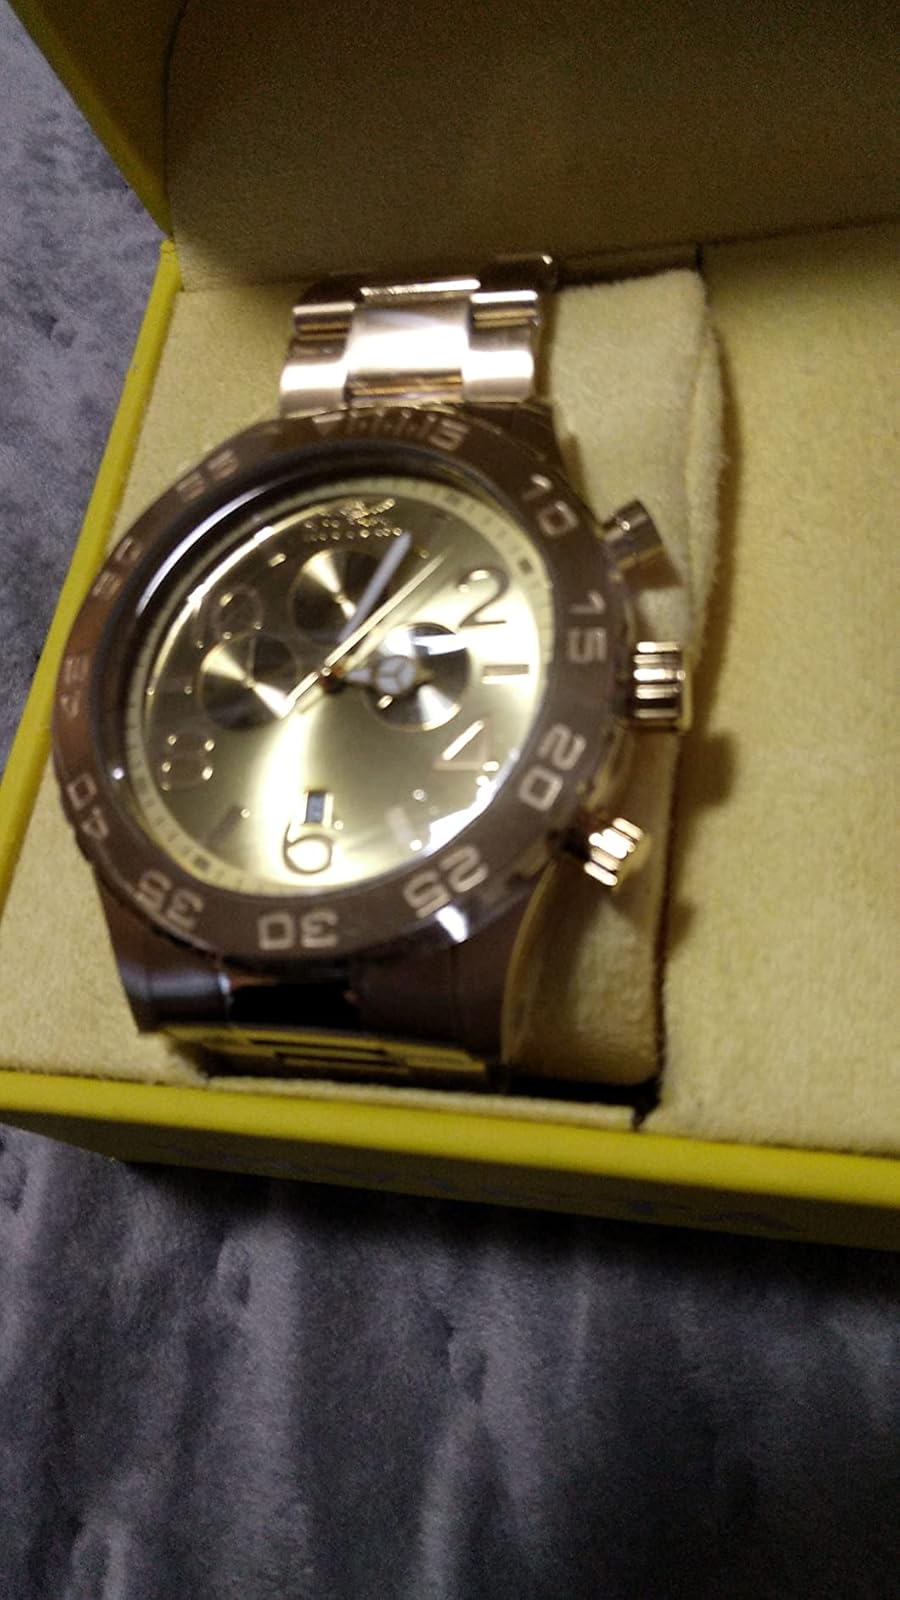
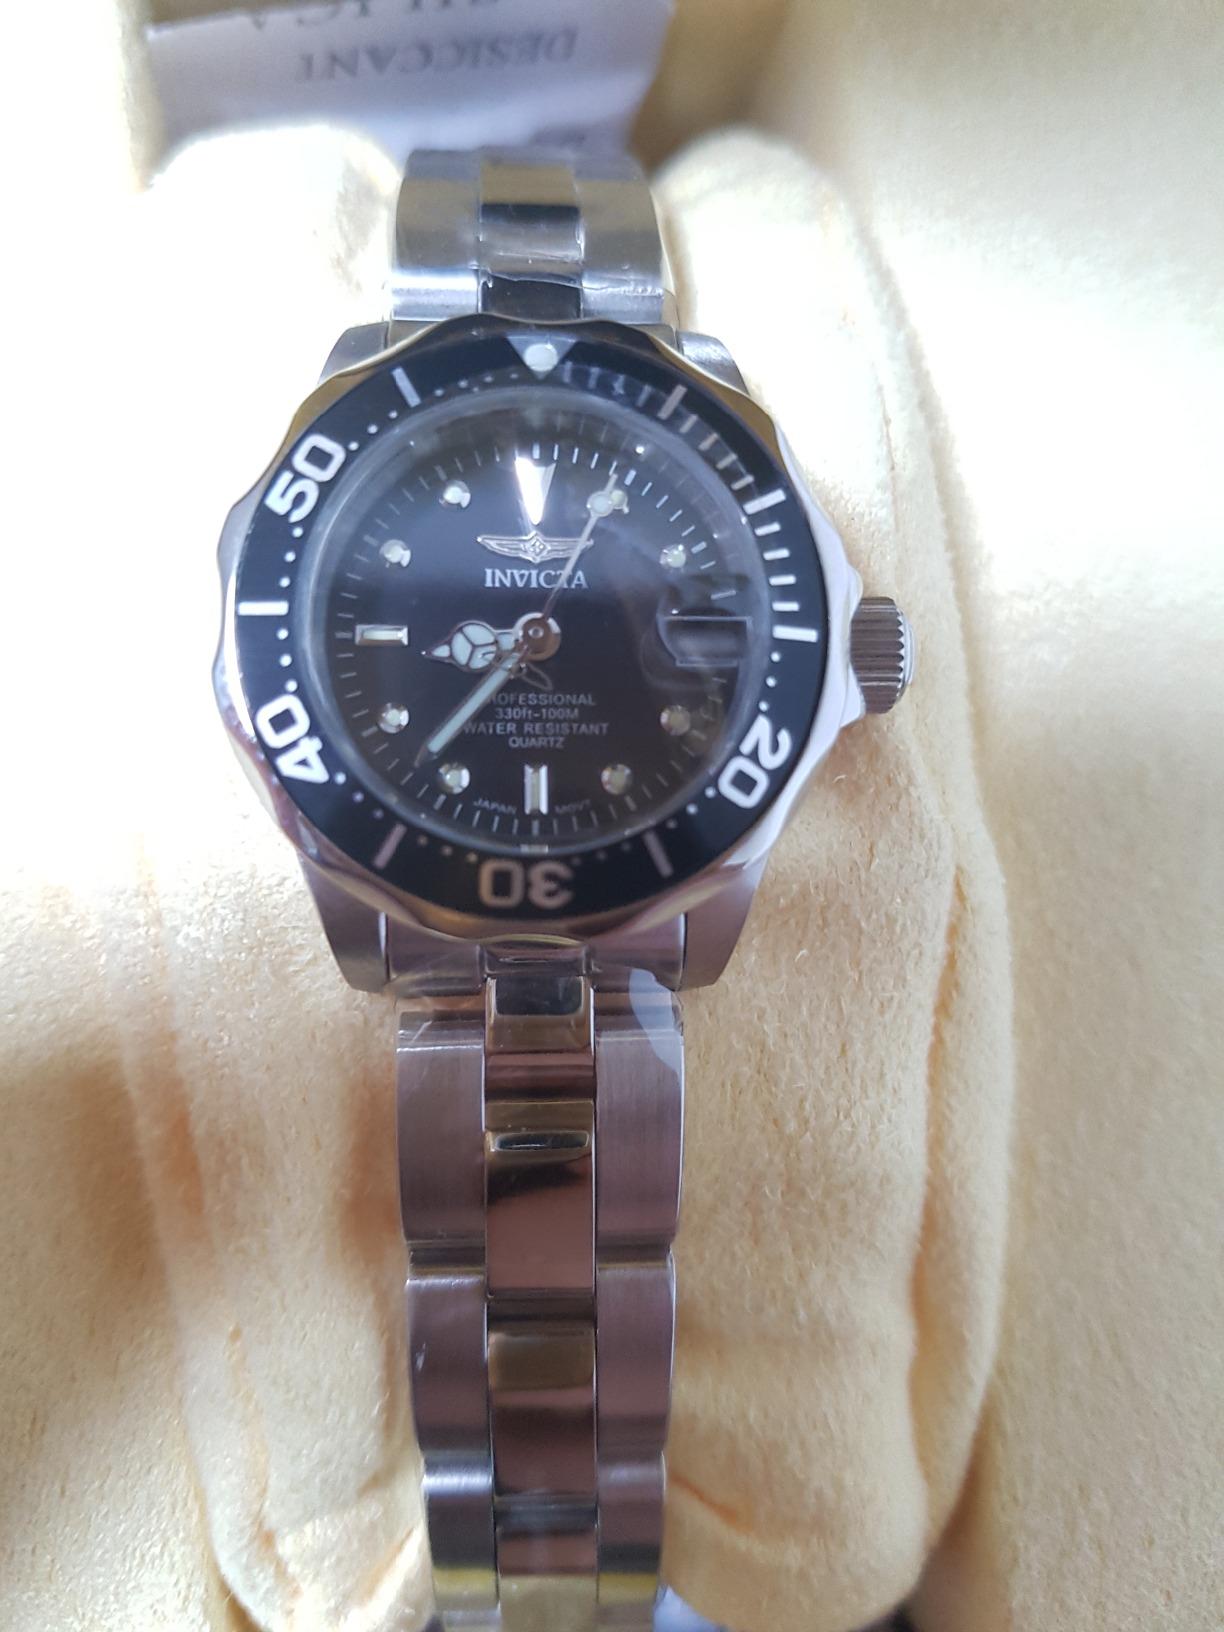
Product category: accessories_watch
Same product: no